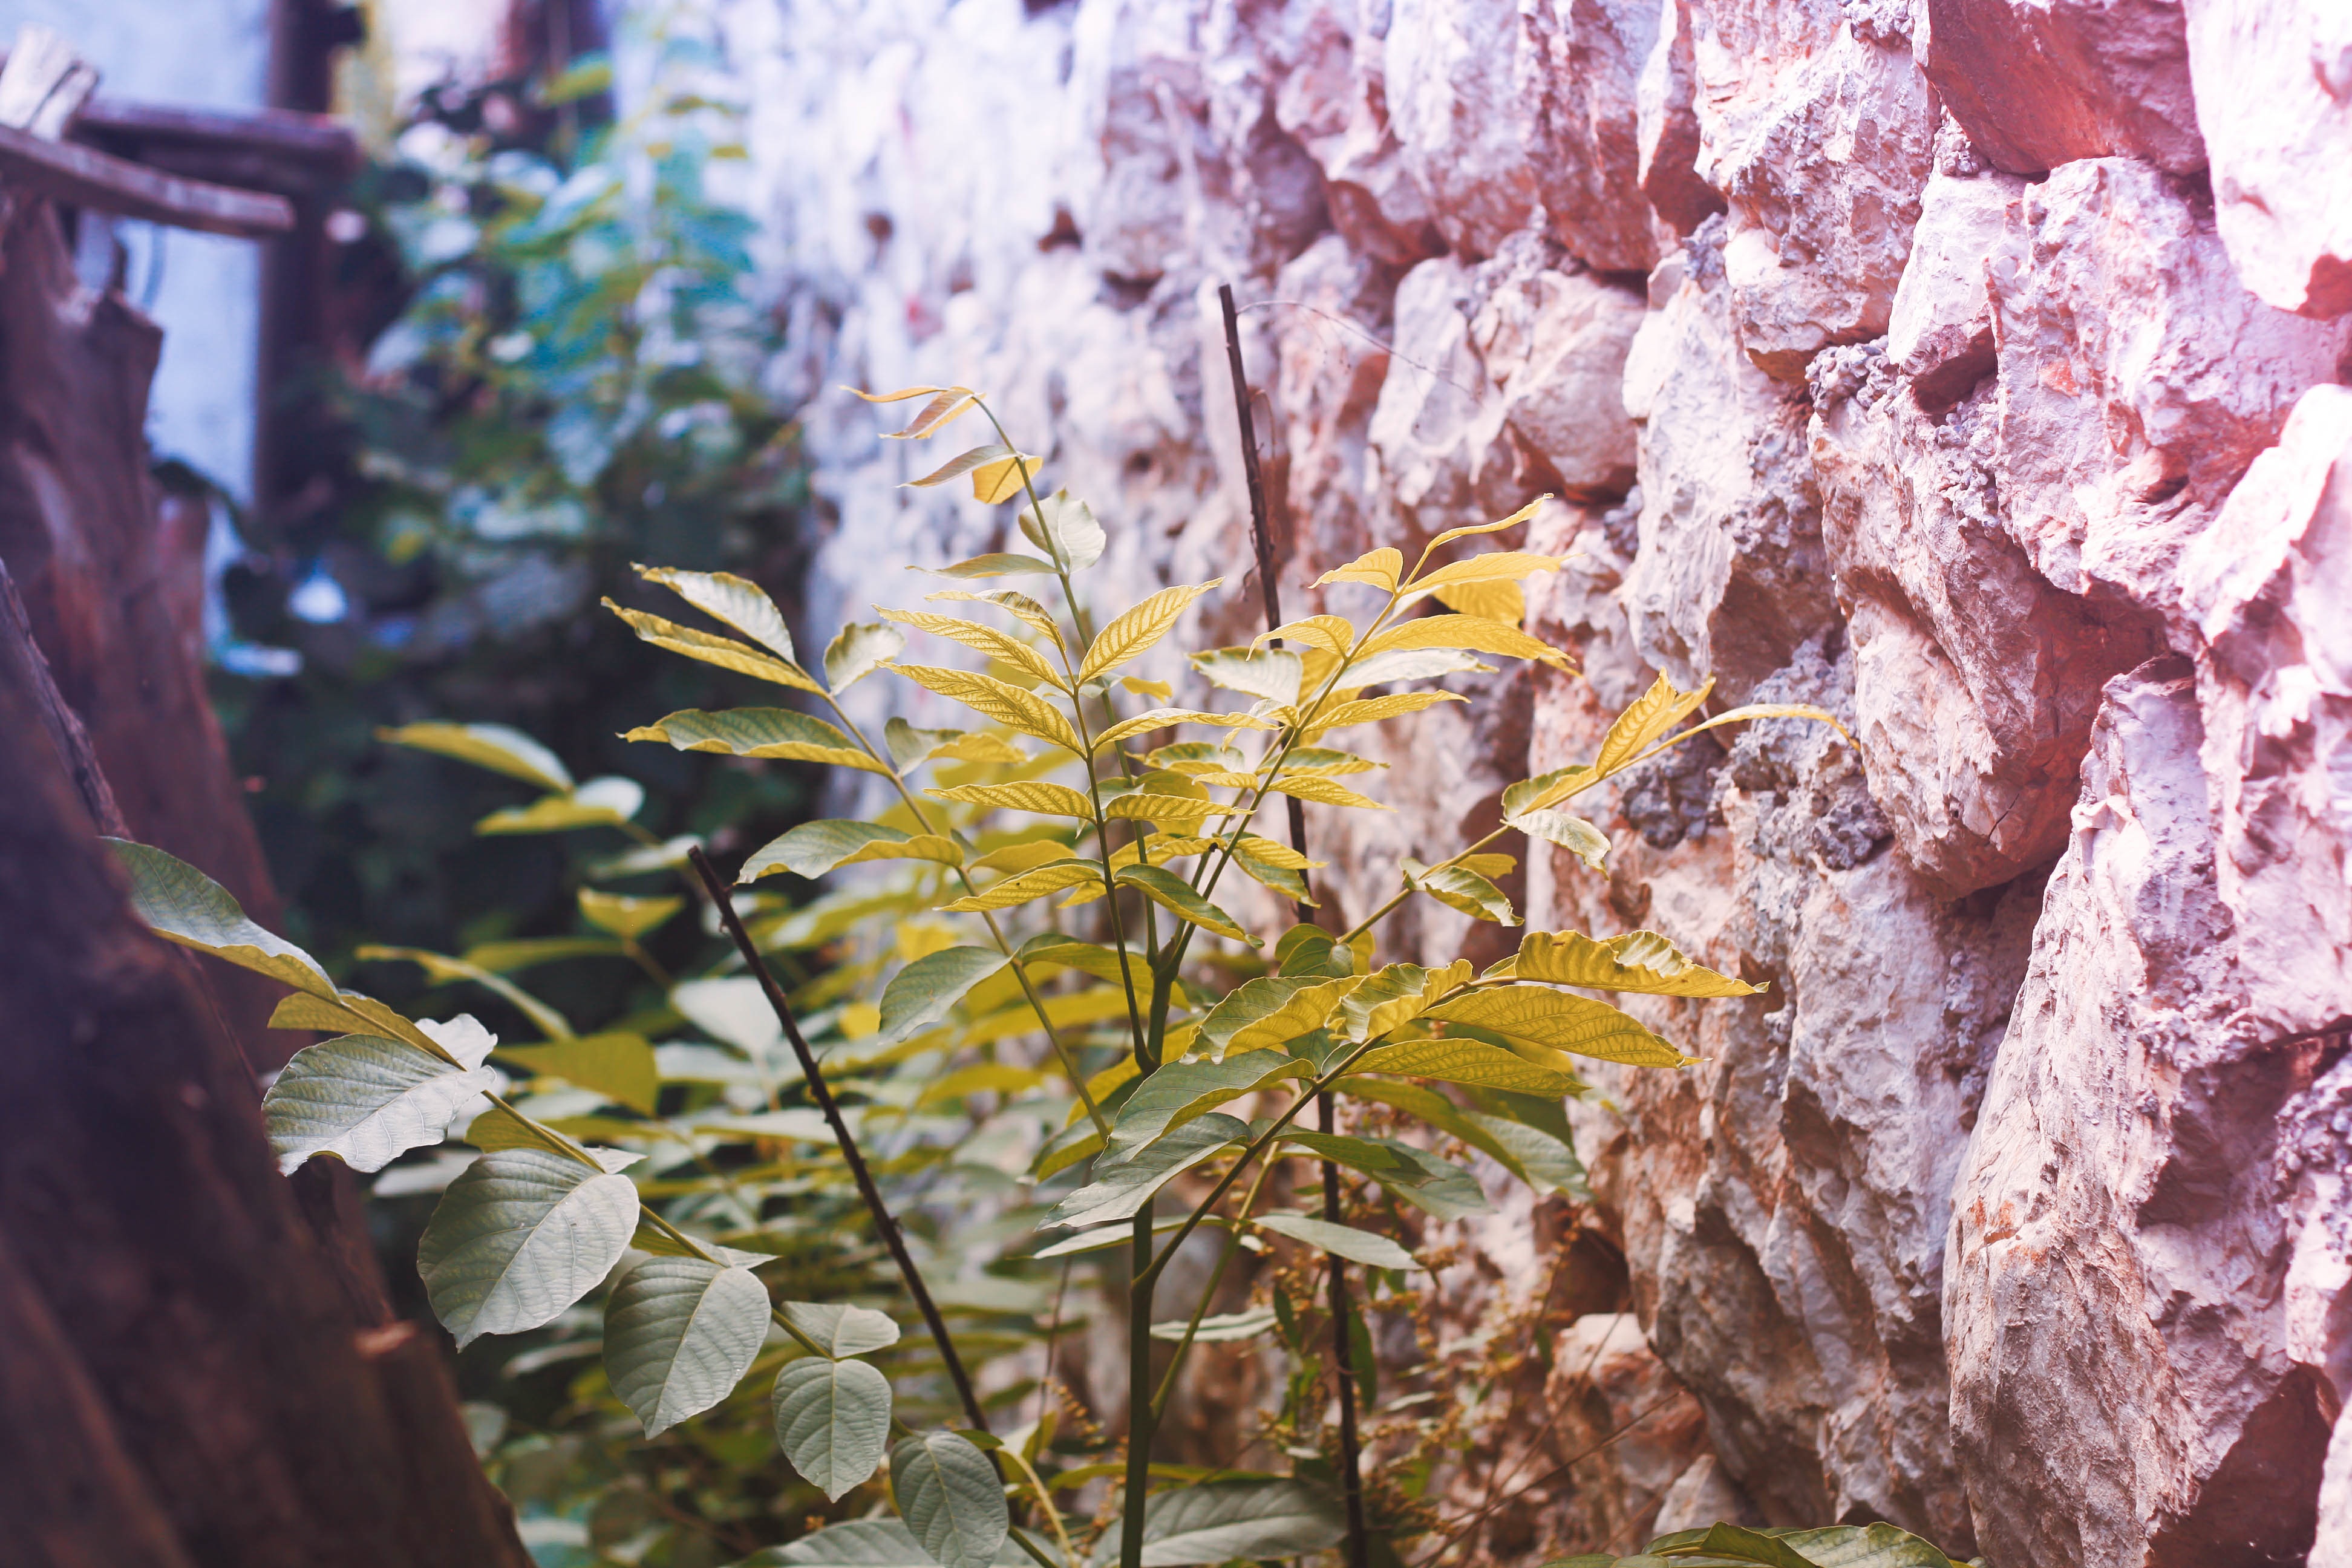
branch, blossom, plant, leaf, flower, spring, autumn, botany, flora, season, flowering plant, land plant